Gordon Kennett

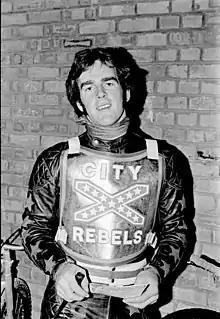
Kennett in 1976

Gordon William Kennett (2 September 1953 – 11 September 2023) was an English motorcycle speedway rider. In 1978, he won the World Pairs Championship and finished runner-up to Ole Olsen in the 1978 Individual Speedway World Championship, at Wembley. He earned 53 international caps for the England national speedway team.